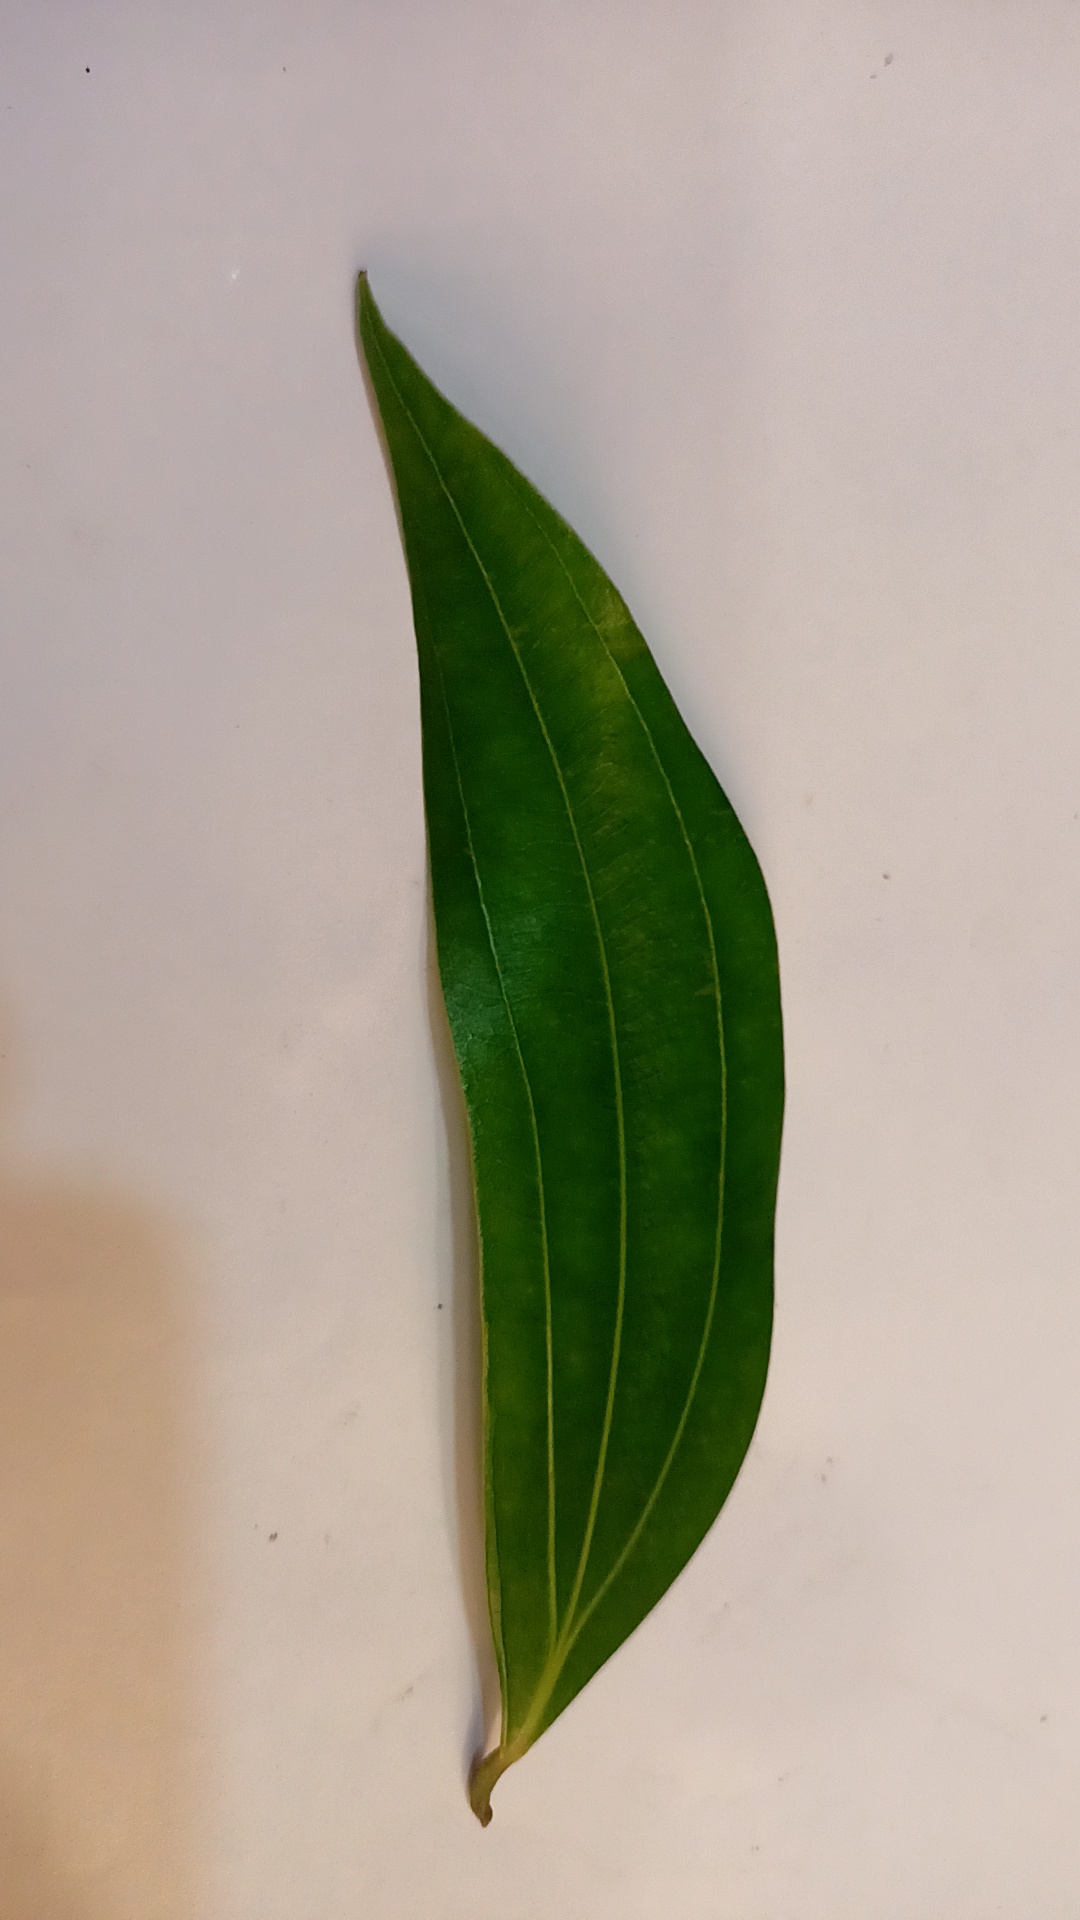
Label: Healthy